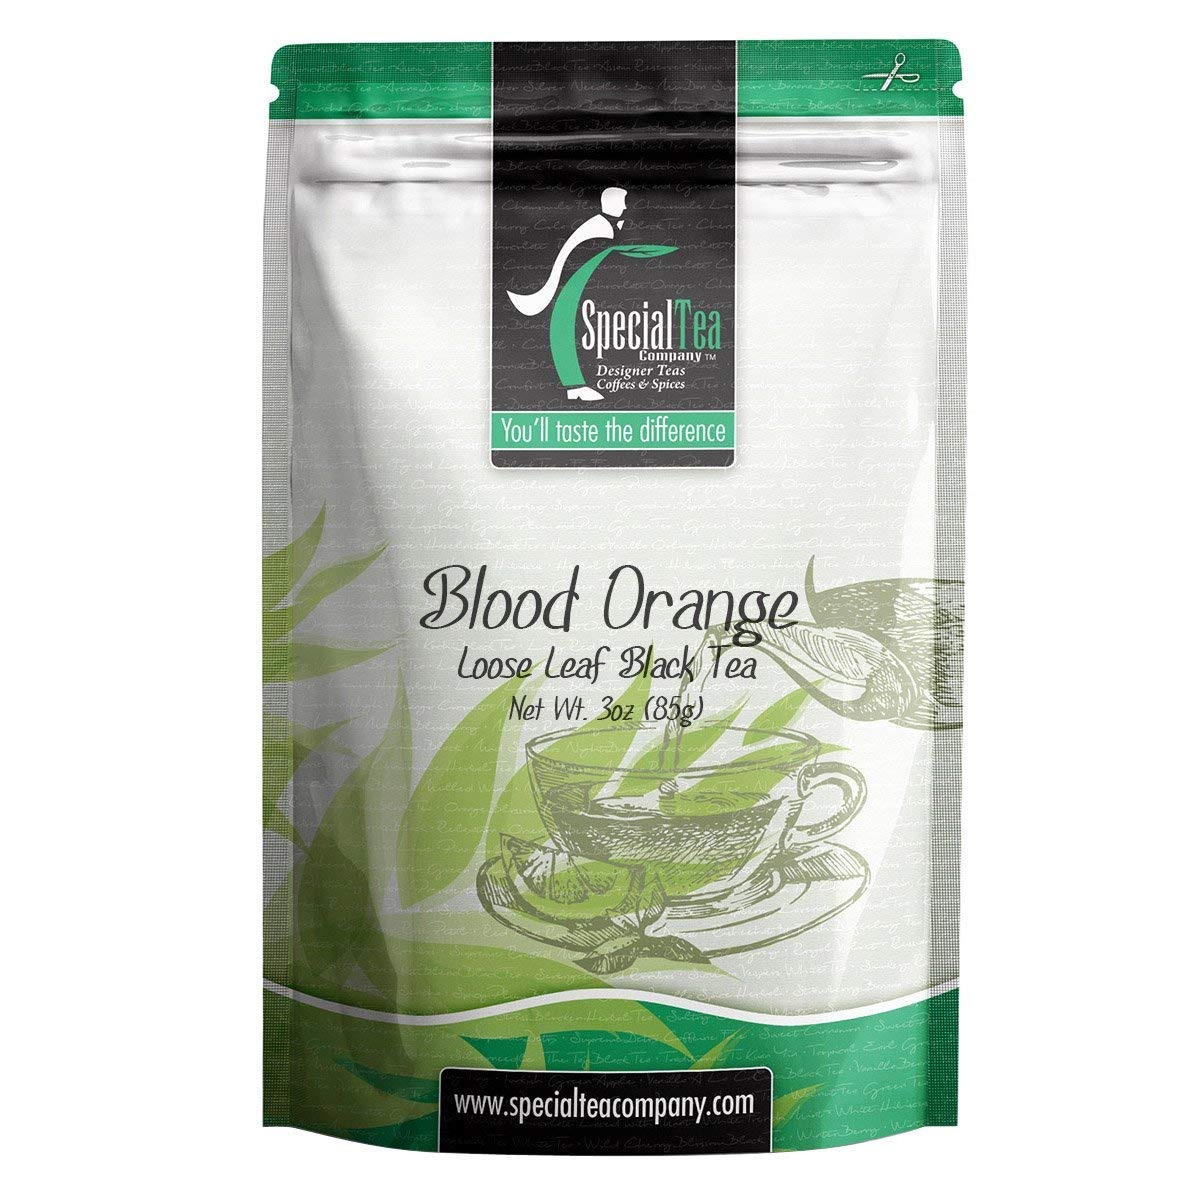
Item Name: Special Tea Blood Orange Loose Black Tea, 3 Ounce
Bullet Point 1: Makes approximately 40 cups of tea.
Bullet Point 2: Premium gourmet loose leaf tea.
Bullet Point 3: Premium tea leaves have all their essential oils intact, so the flavor, quality and health benefits are maintained.
Bullet Point 4: Individually hand packed in the USA.
Bullet Point 5: Packed in a resalable foil pouch to retain freshness.
Value: 3.0
Unit: ounce

Price: 12.64